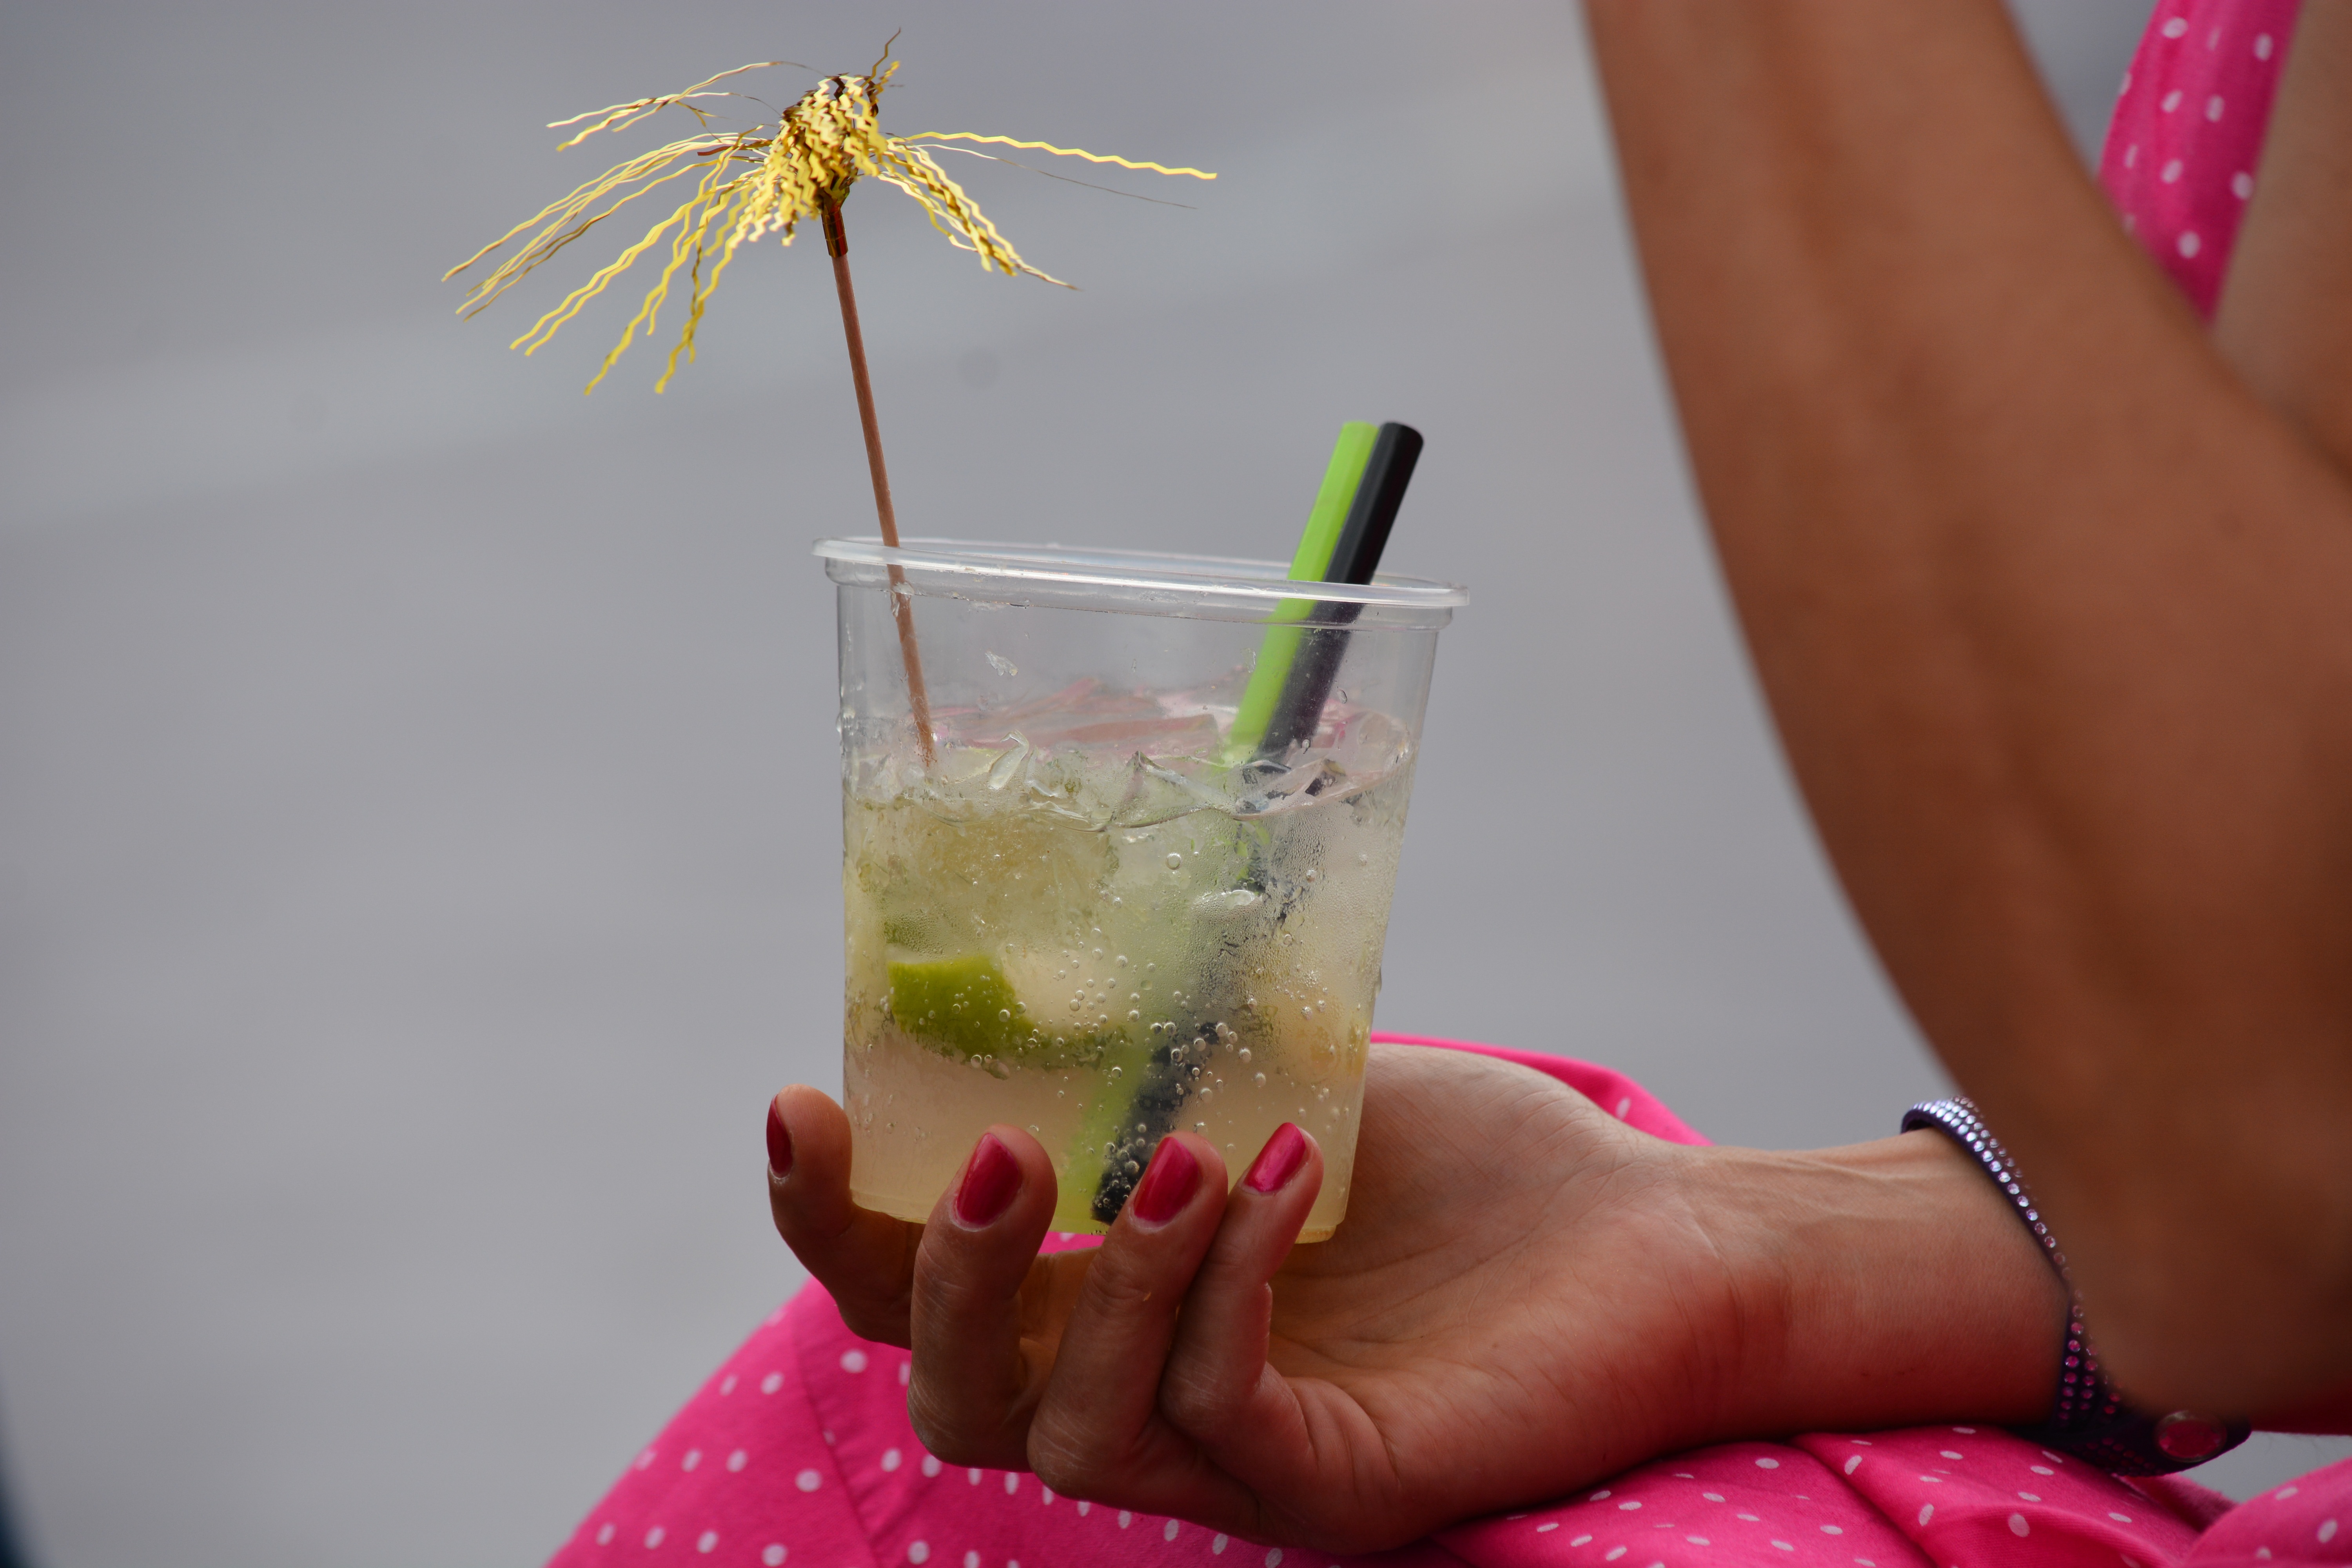
flower, dance, food, produce, drink, pink, cocktail, festival, out, sweetness, hamburg, flavor, alcoholic beverage, natural light, tango argentino, couple dance